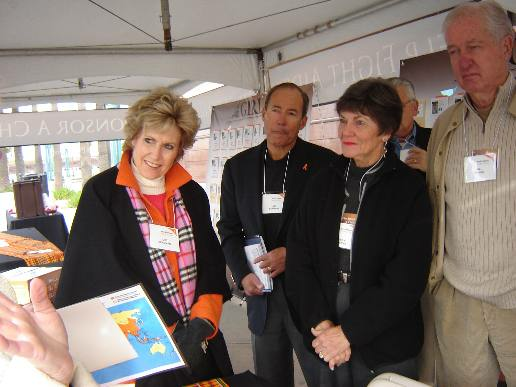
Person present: Yes